2007 IIHF World U18 Championship Division III

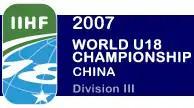

The 2007 IIHF World U18 Championship Division III was an international under-18 ice hockey tournament run by the International Ice Hockey Federation. The Division III tournament made up the fourth level of competition at the 2007 IIHF World U18 Championships and took place between 5 and 11 March 2007 in Beijing, China. The tournament was won by Spain who upon winning gained promotion, along with China who finished in second place, to Division II of the 2007 IIHF World U18 Championships.